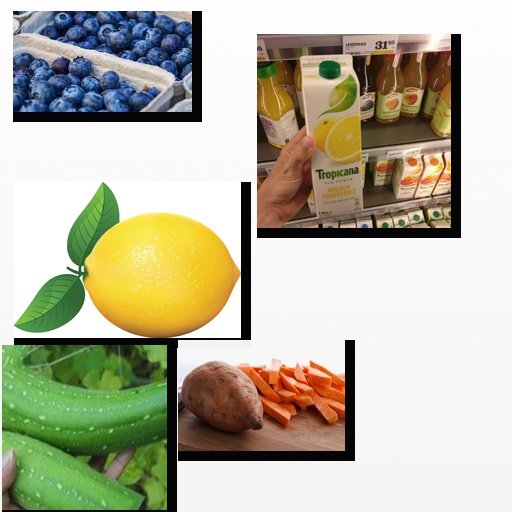
Food items: sweet_potato, golden_grapefruit_juice, lemon, blueberry, sponge_gourd